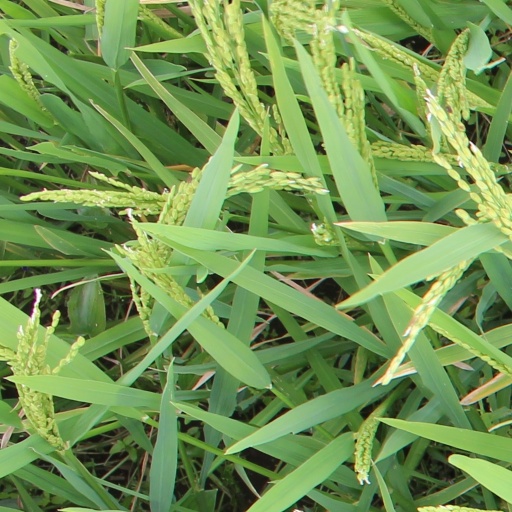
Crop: rice